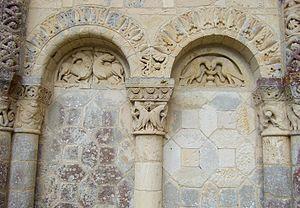
Situé en pleine campagne, dans l'est du département de la Vienne, sur le territoire de la commune de Journet, l'ancien Prieuré de Villesalem, de l'ordre de Fontevraud, fondé au XIIᵉ siècle, est un des joyaux de l'art roman poitevin.